The Hunt for Eagle One

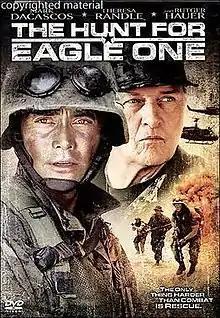
DVD cover

The Hunt for Eagle One is a 2006 direct-to-video war film directed by Brian Clyde and produced by Roger Corman, starring Mark Dacascos, Theresa Randle, Ricardo Cepeda, Rutger Hauer, Joe Suba, and Zach McGowan. Set during Operation Enduring Freedom in the Philippines, the film follows a team of U.S. Marines who attempt to rescue a captured U.S. Marine Corps captain and an Armed Forces of the Philippines major, while tracking down a group of al-Qaeda terrorists intent on launching biological weapons.